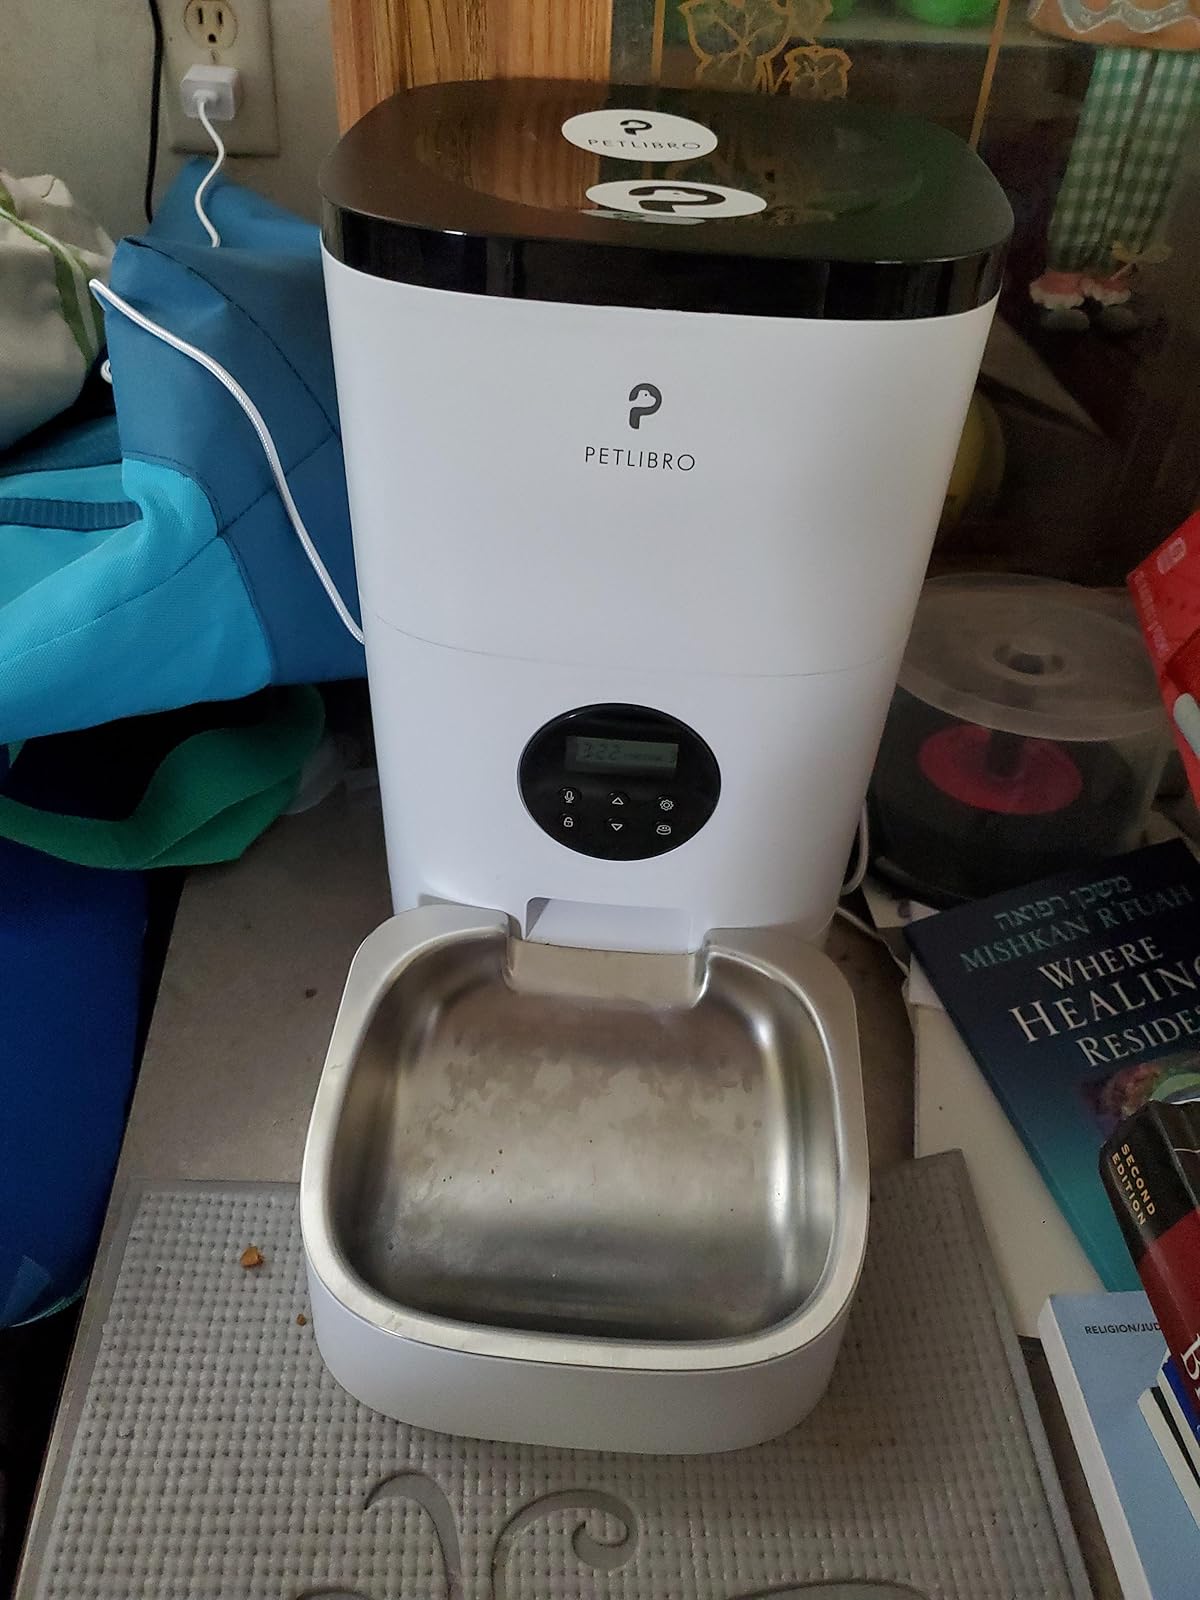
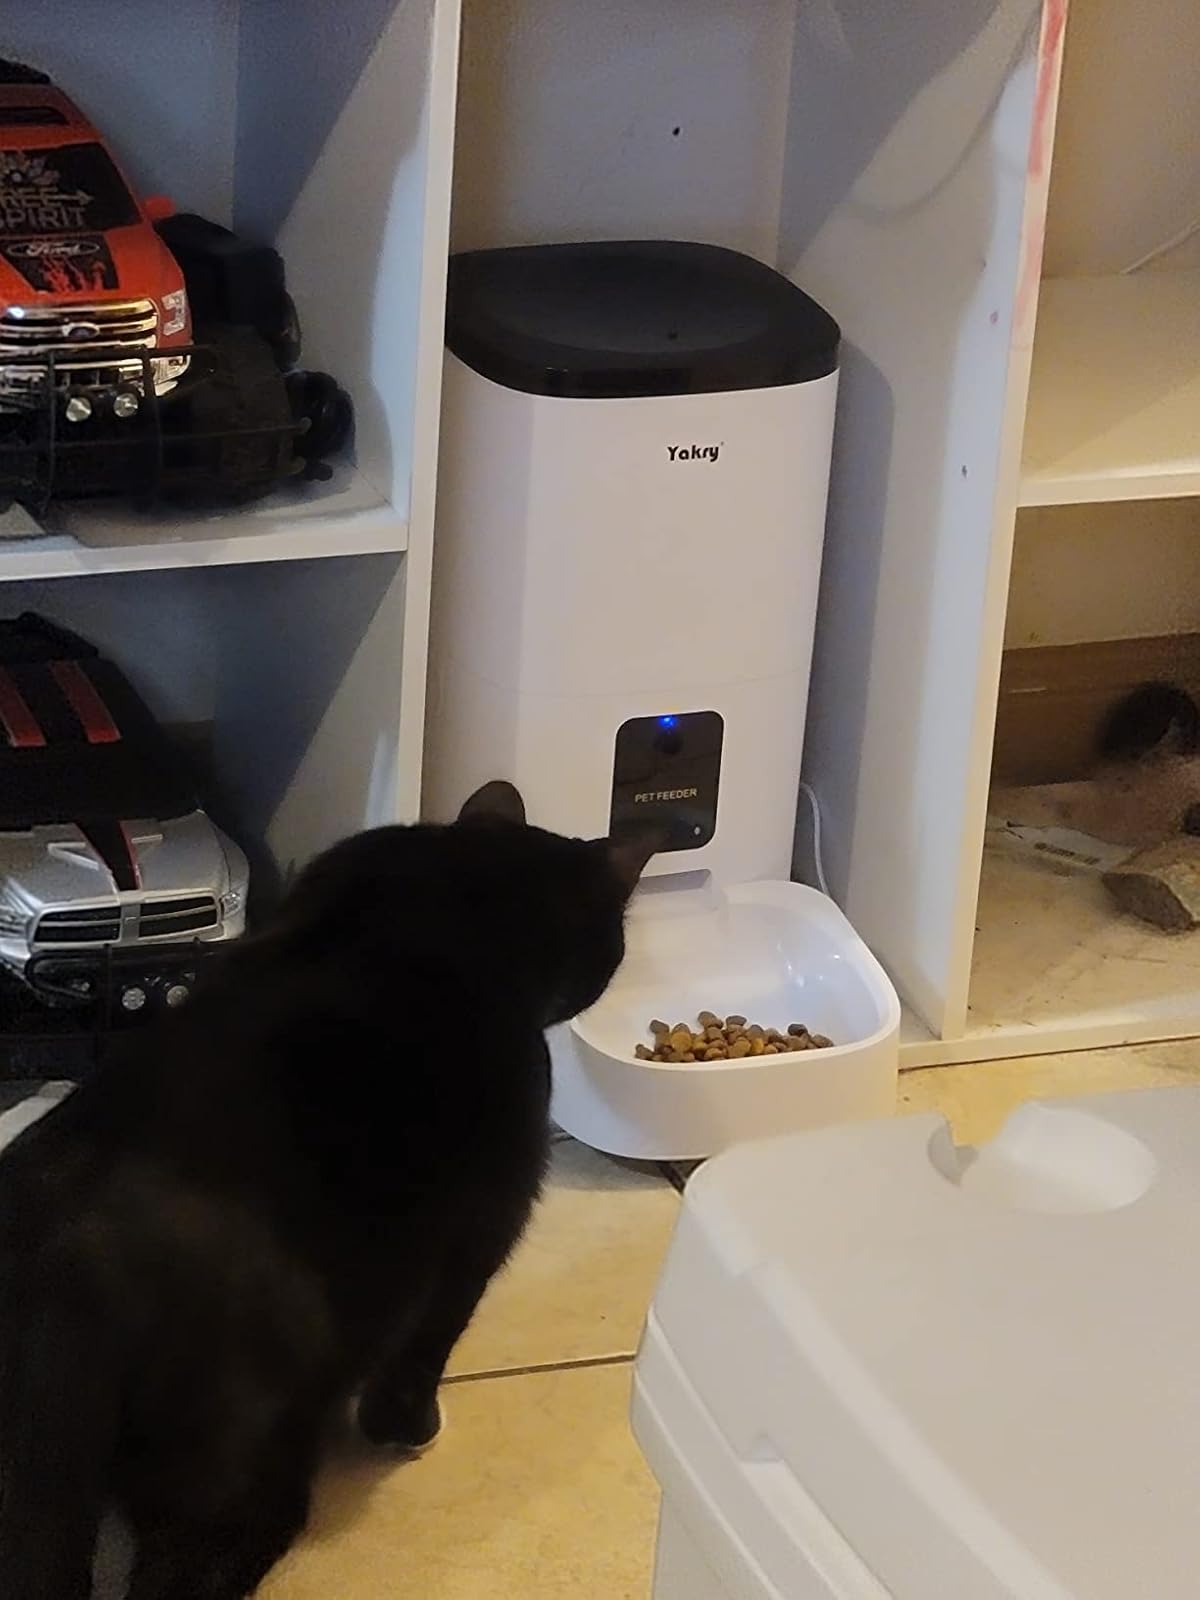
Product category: items_feeder
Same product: no